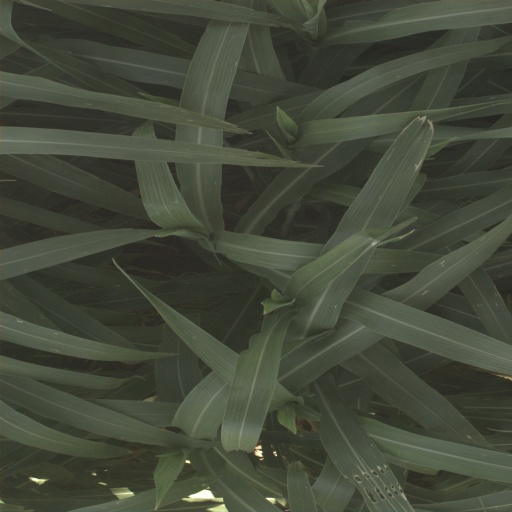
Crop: sorghum